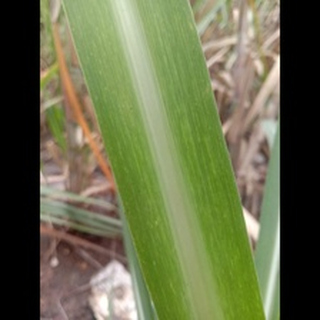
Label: sugarcane_mosaic